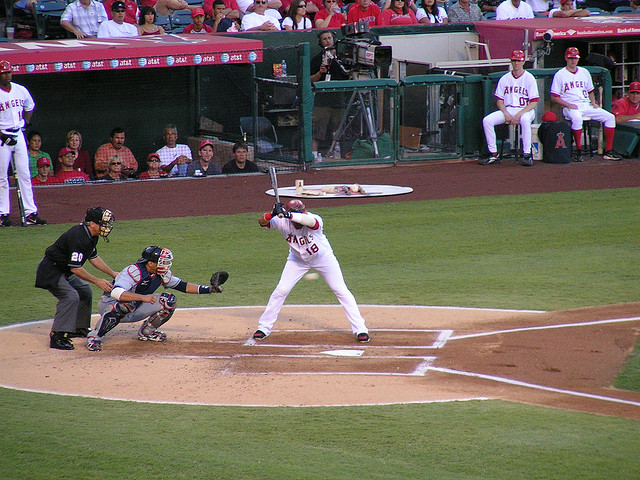
các cầu thủ bóng chày đang thi đấu trên sân trước đông đảo khán giả